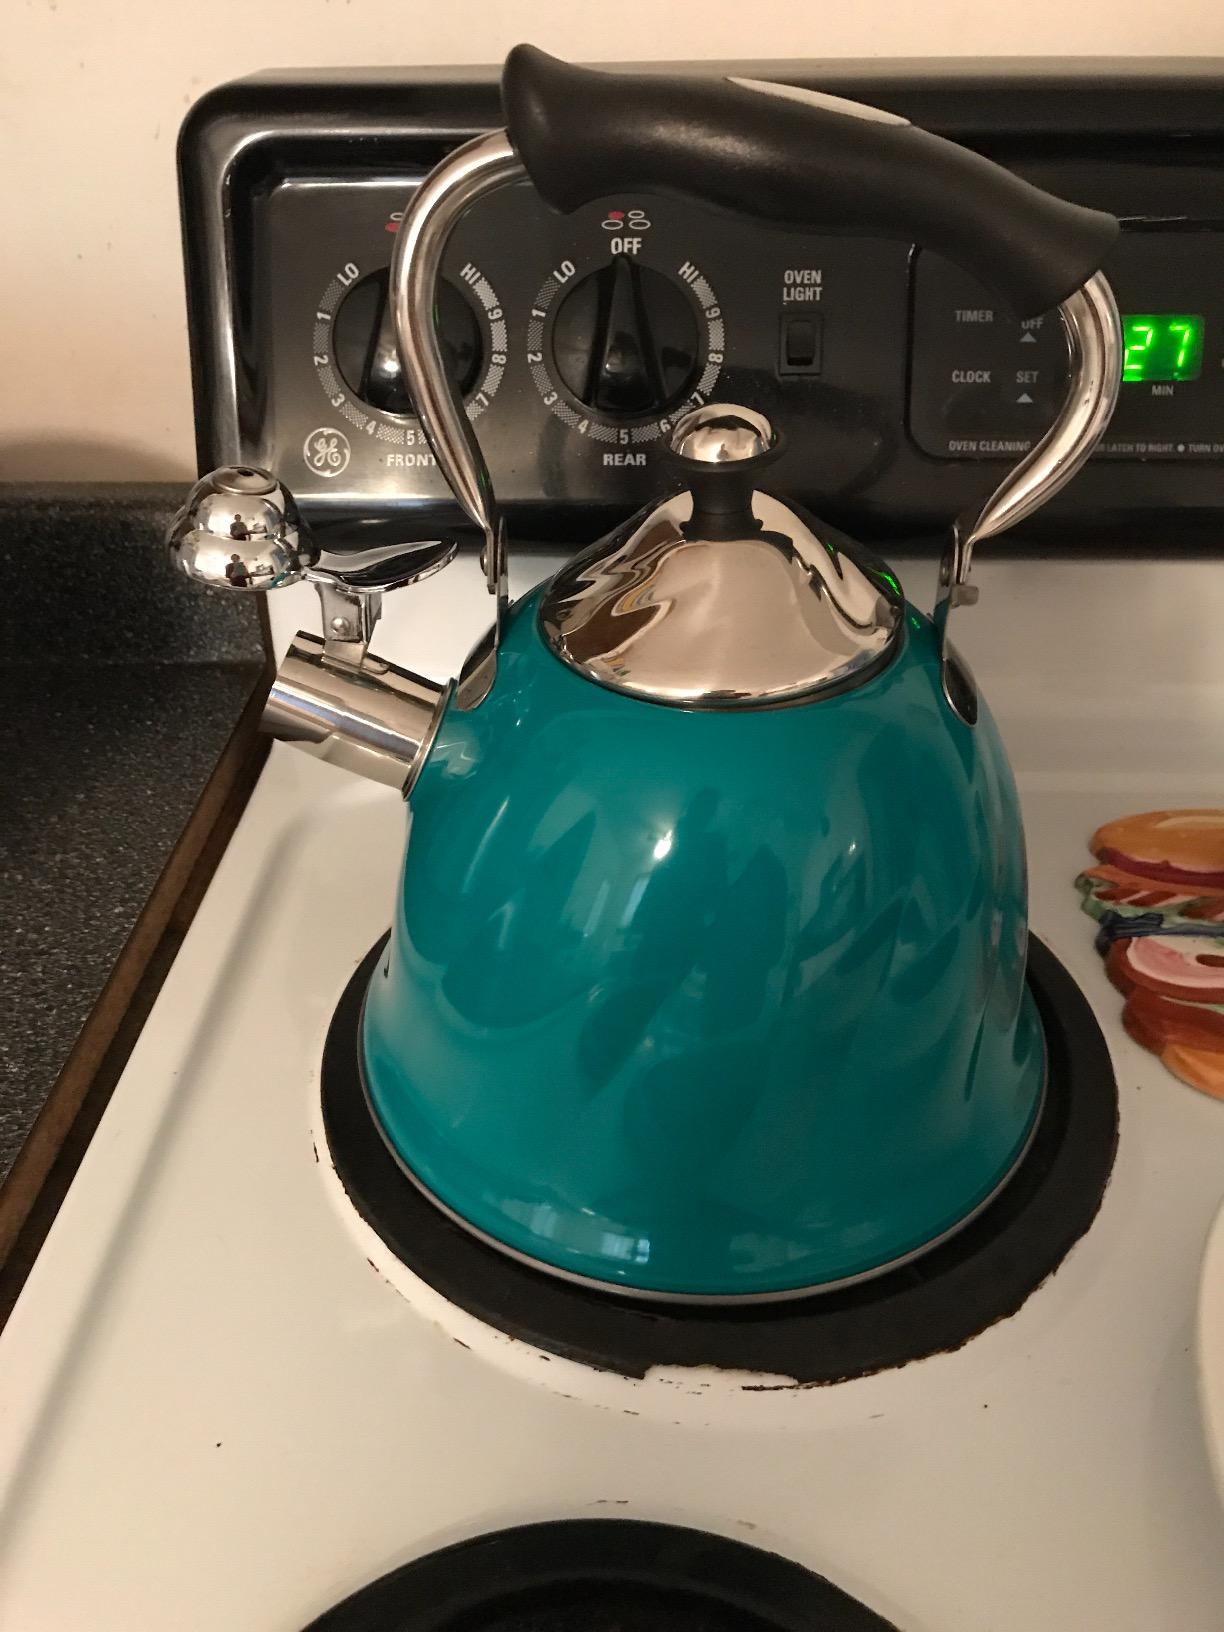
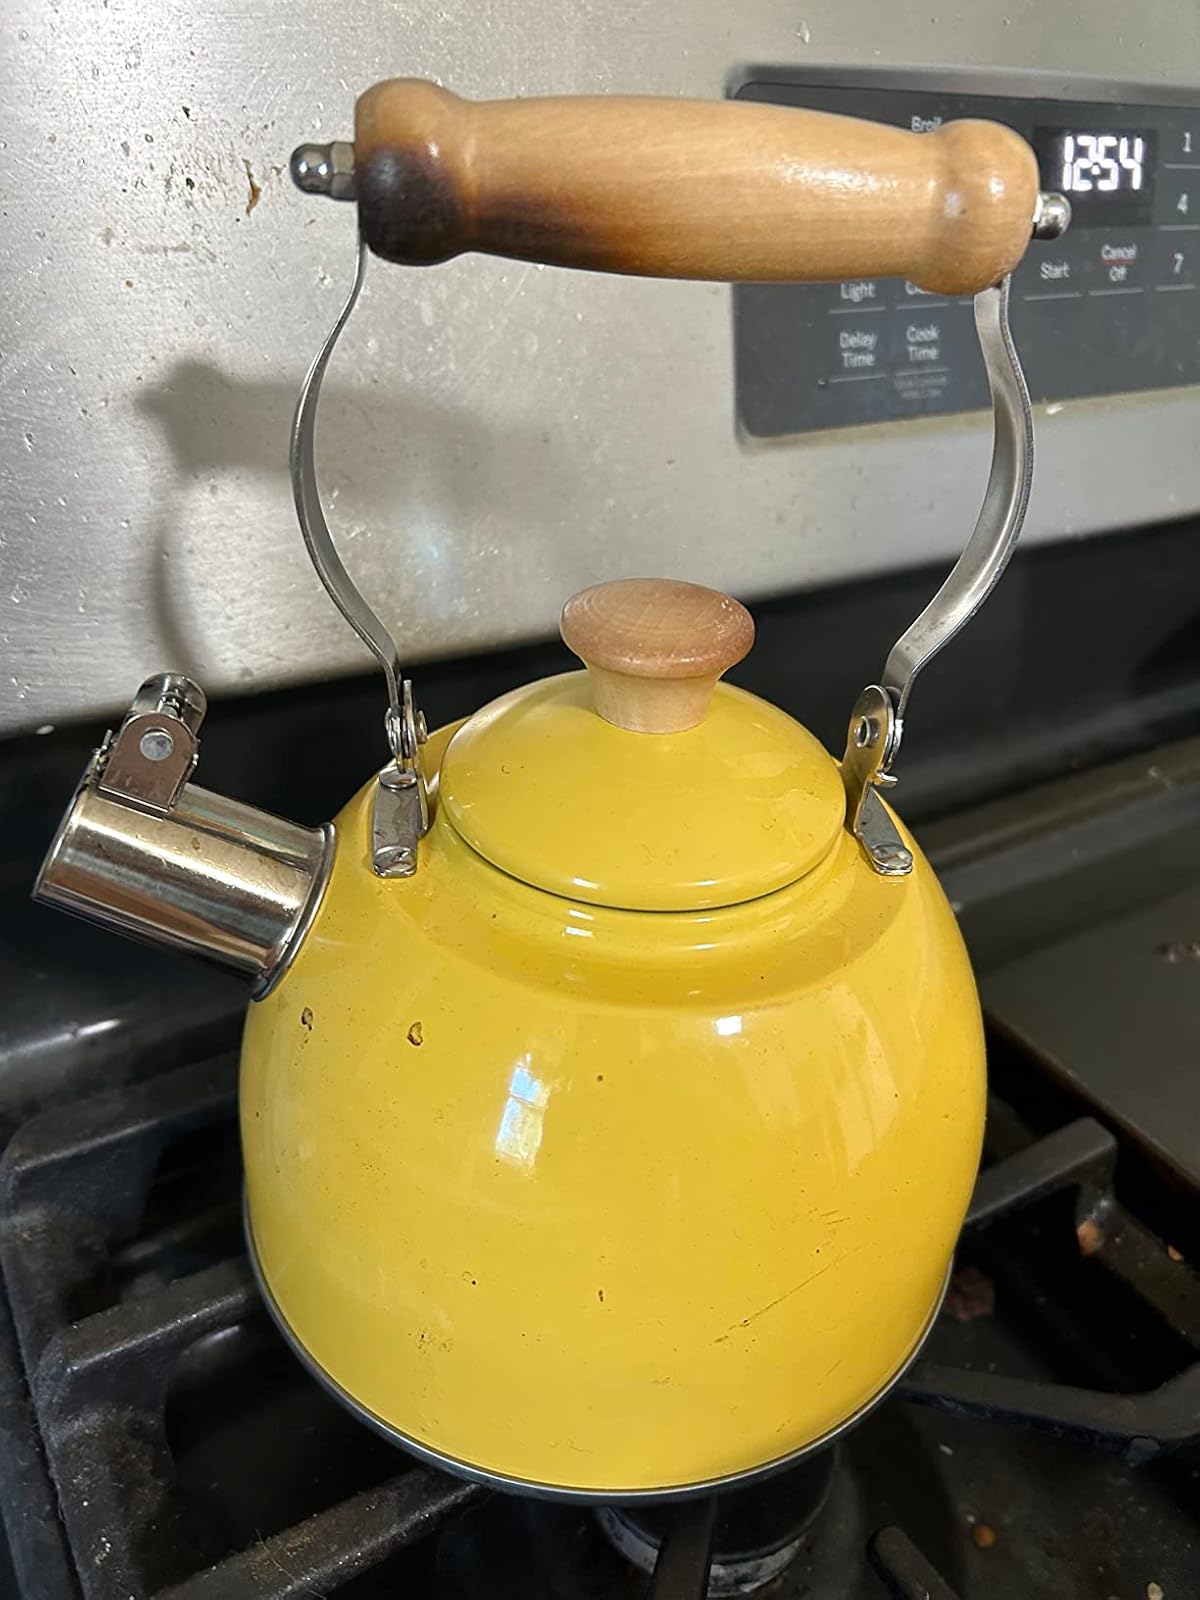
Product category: items_kettle
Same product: no